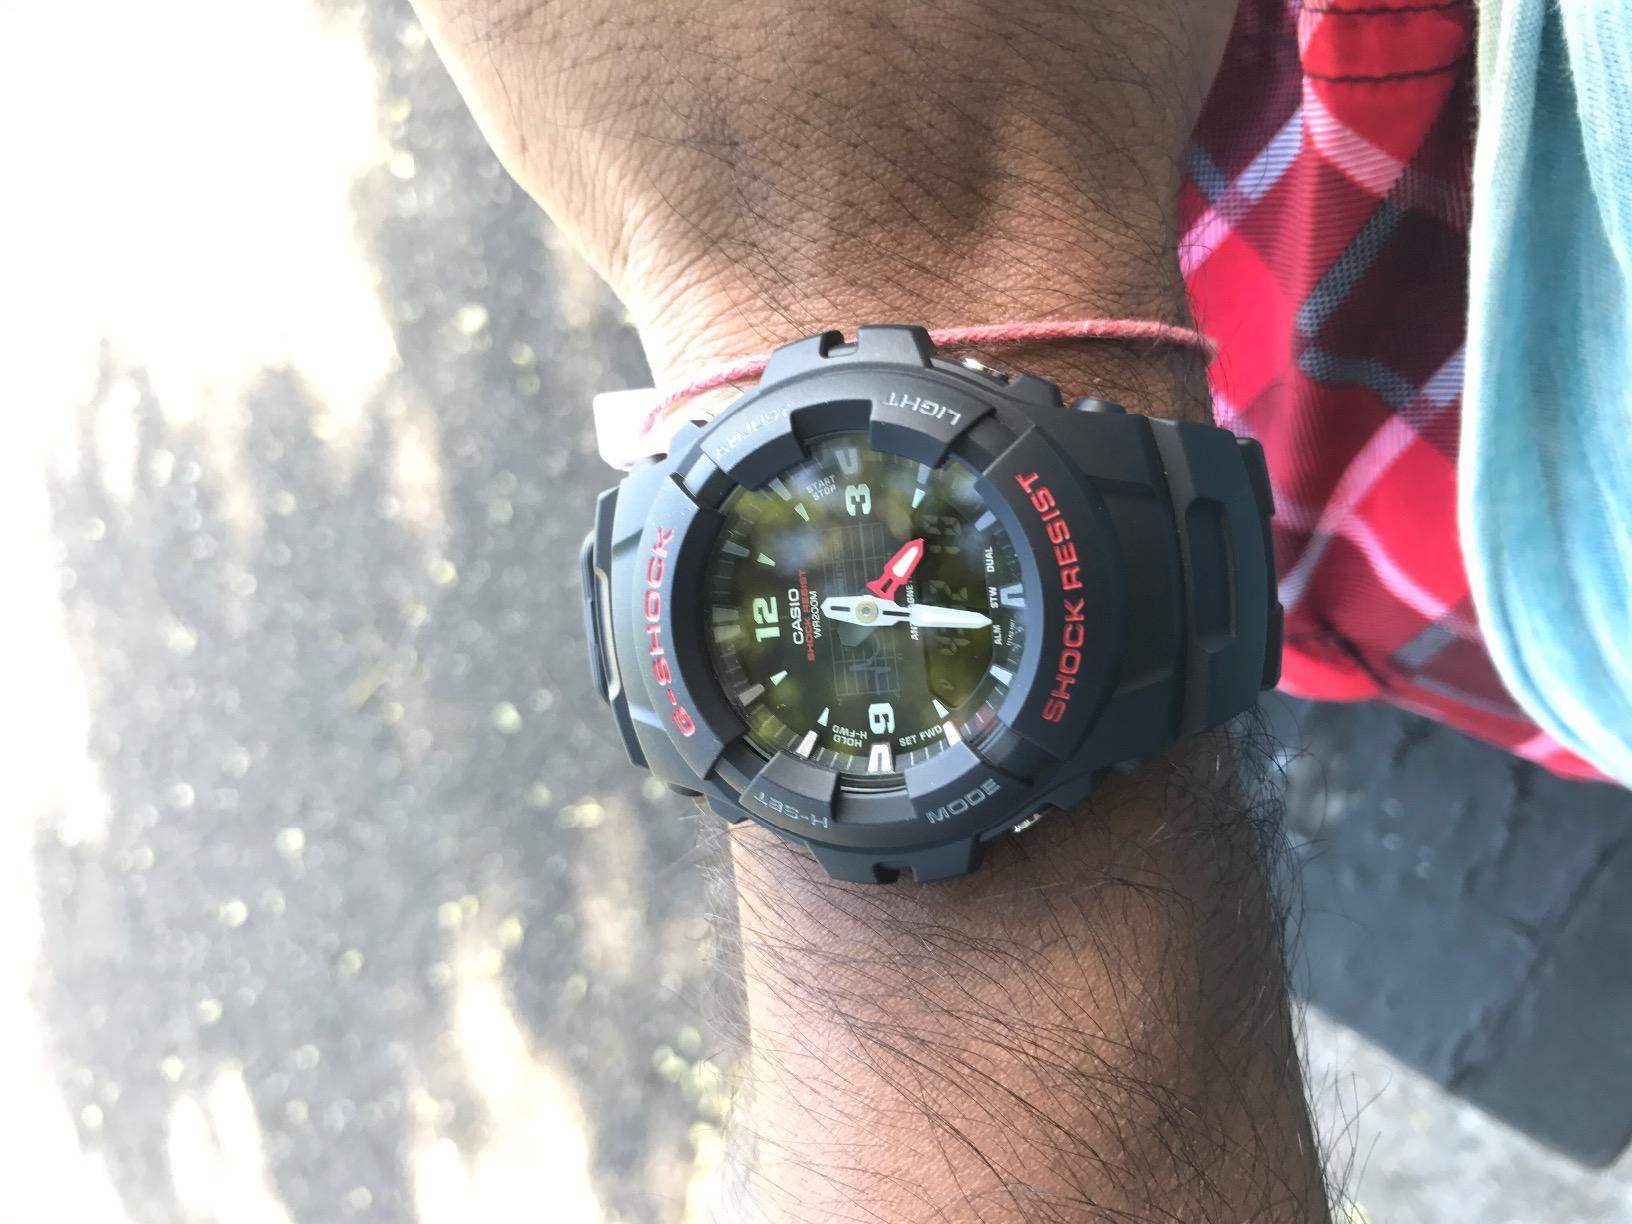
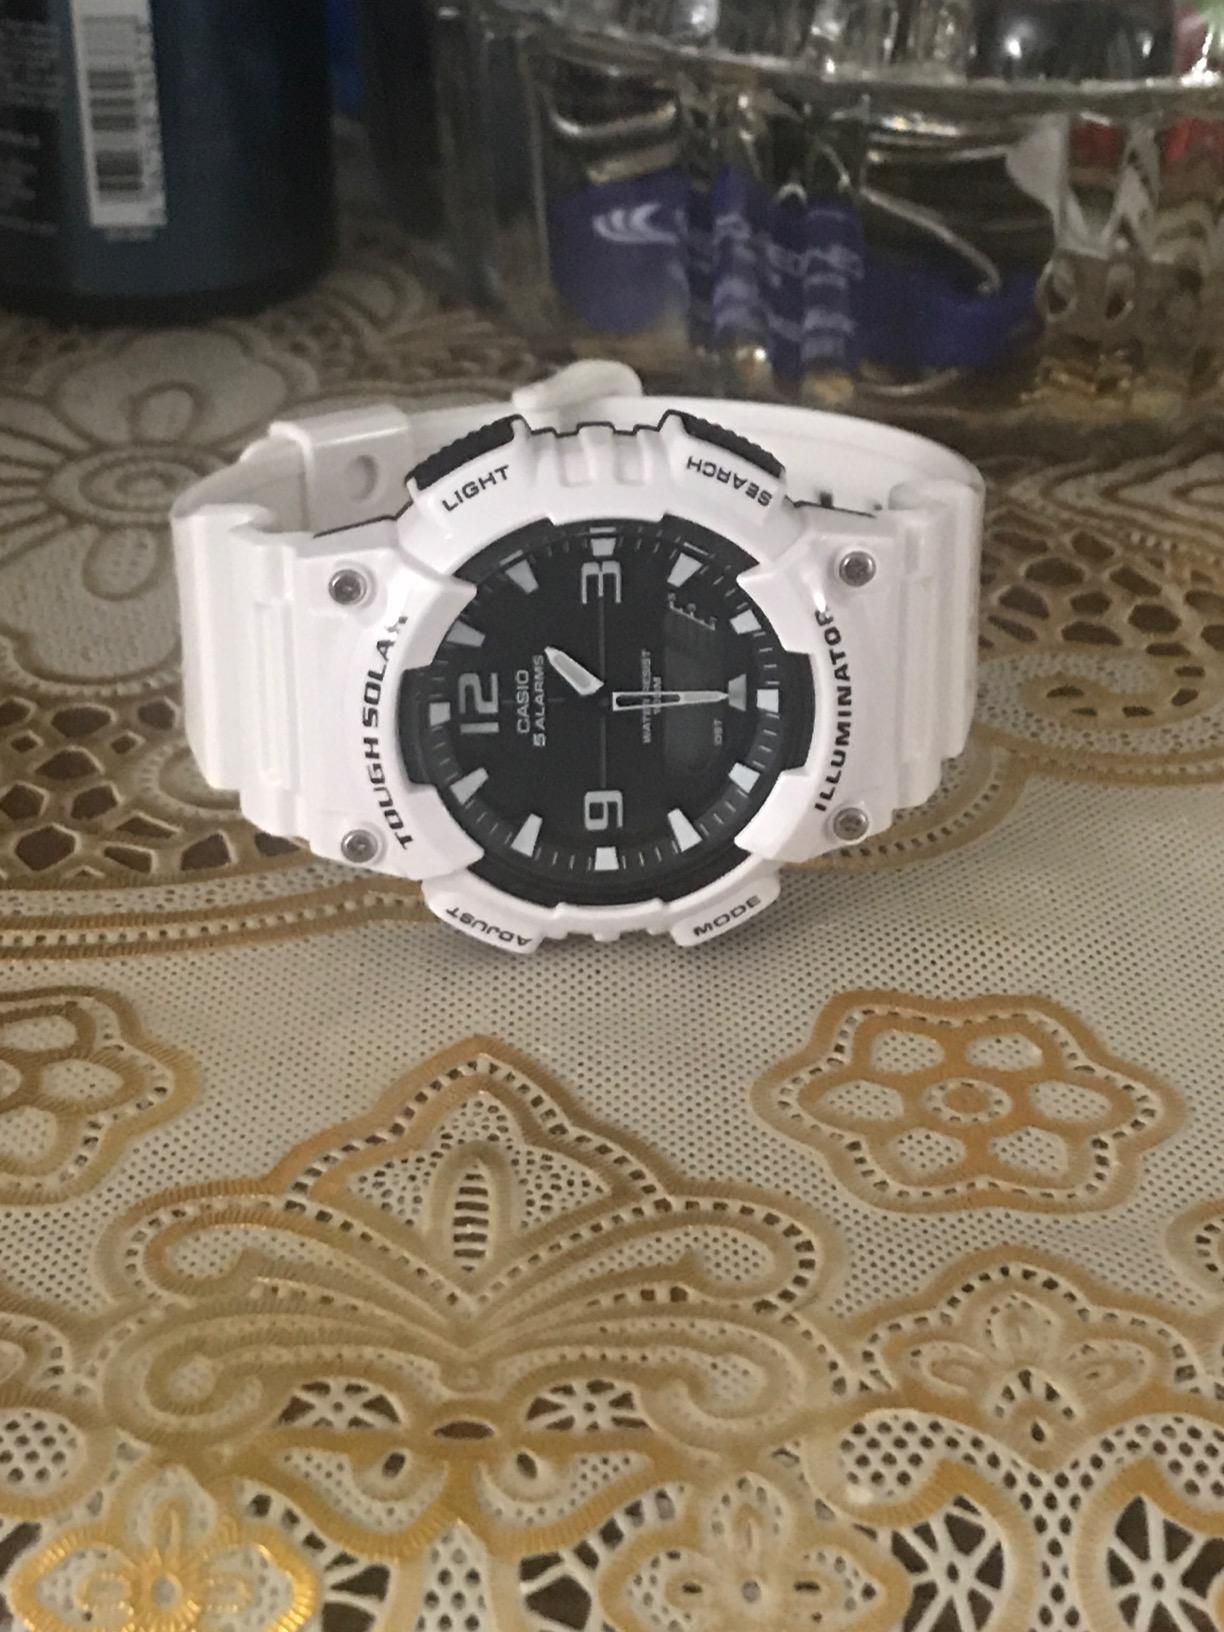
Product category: accessories_watch
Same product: no